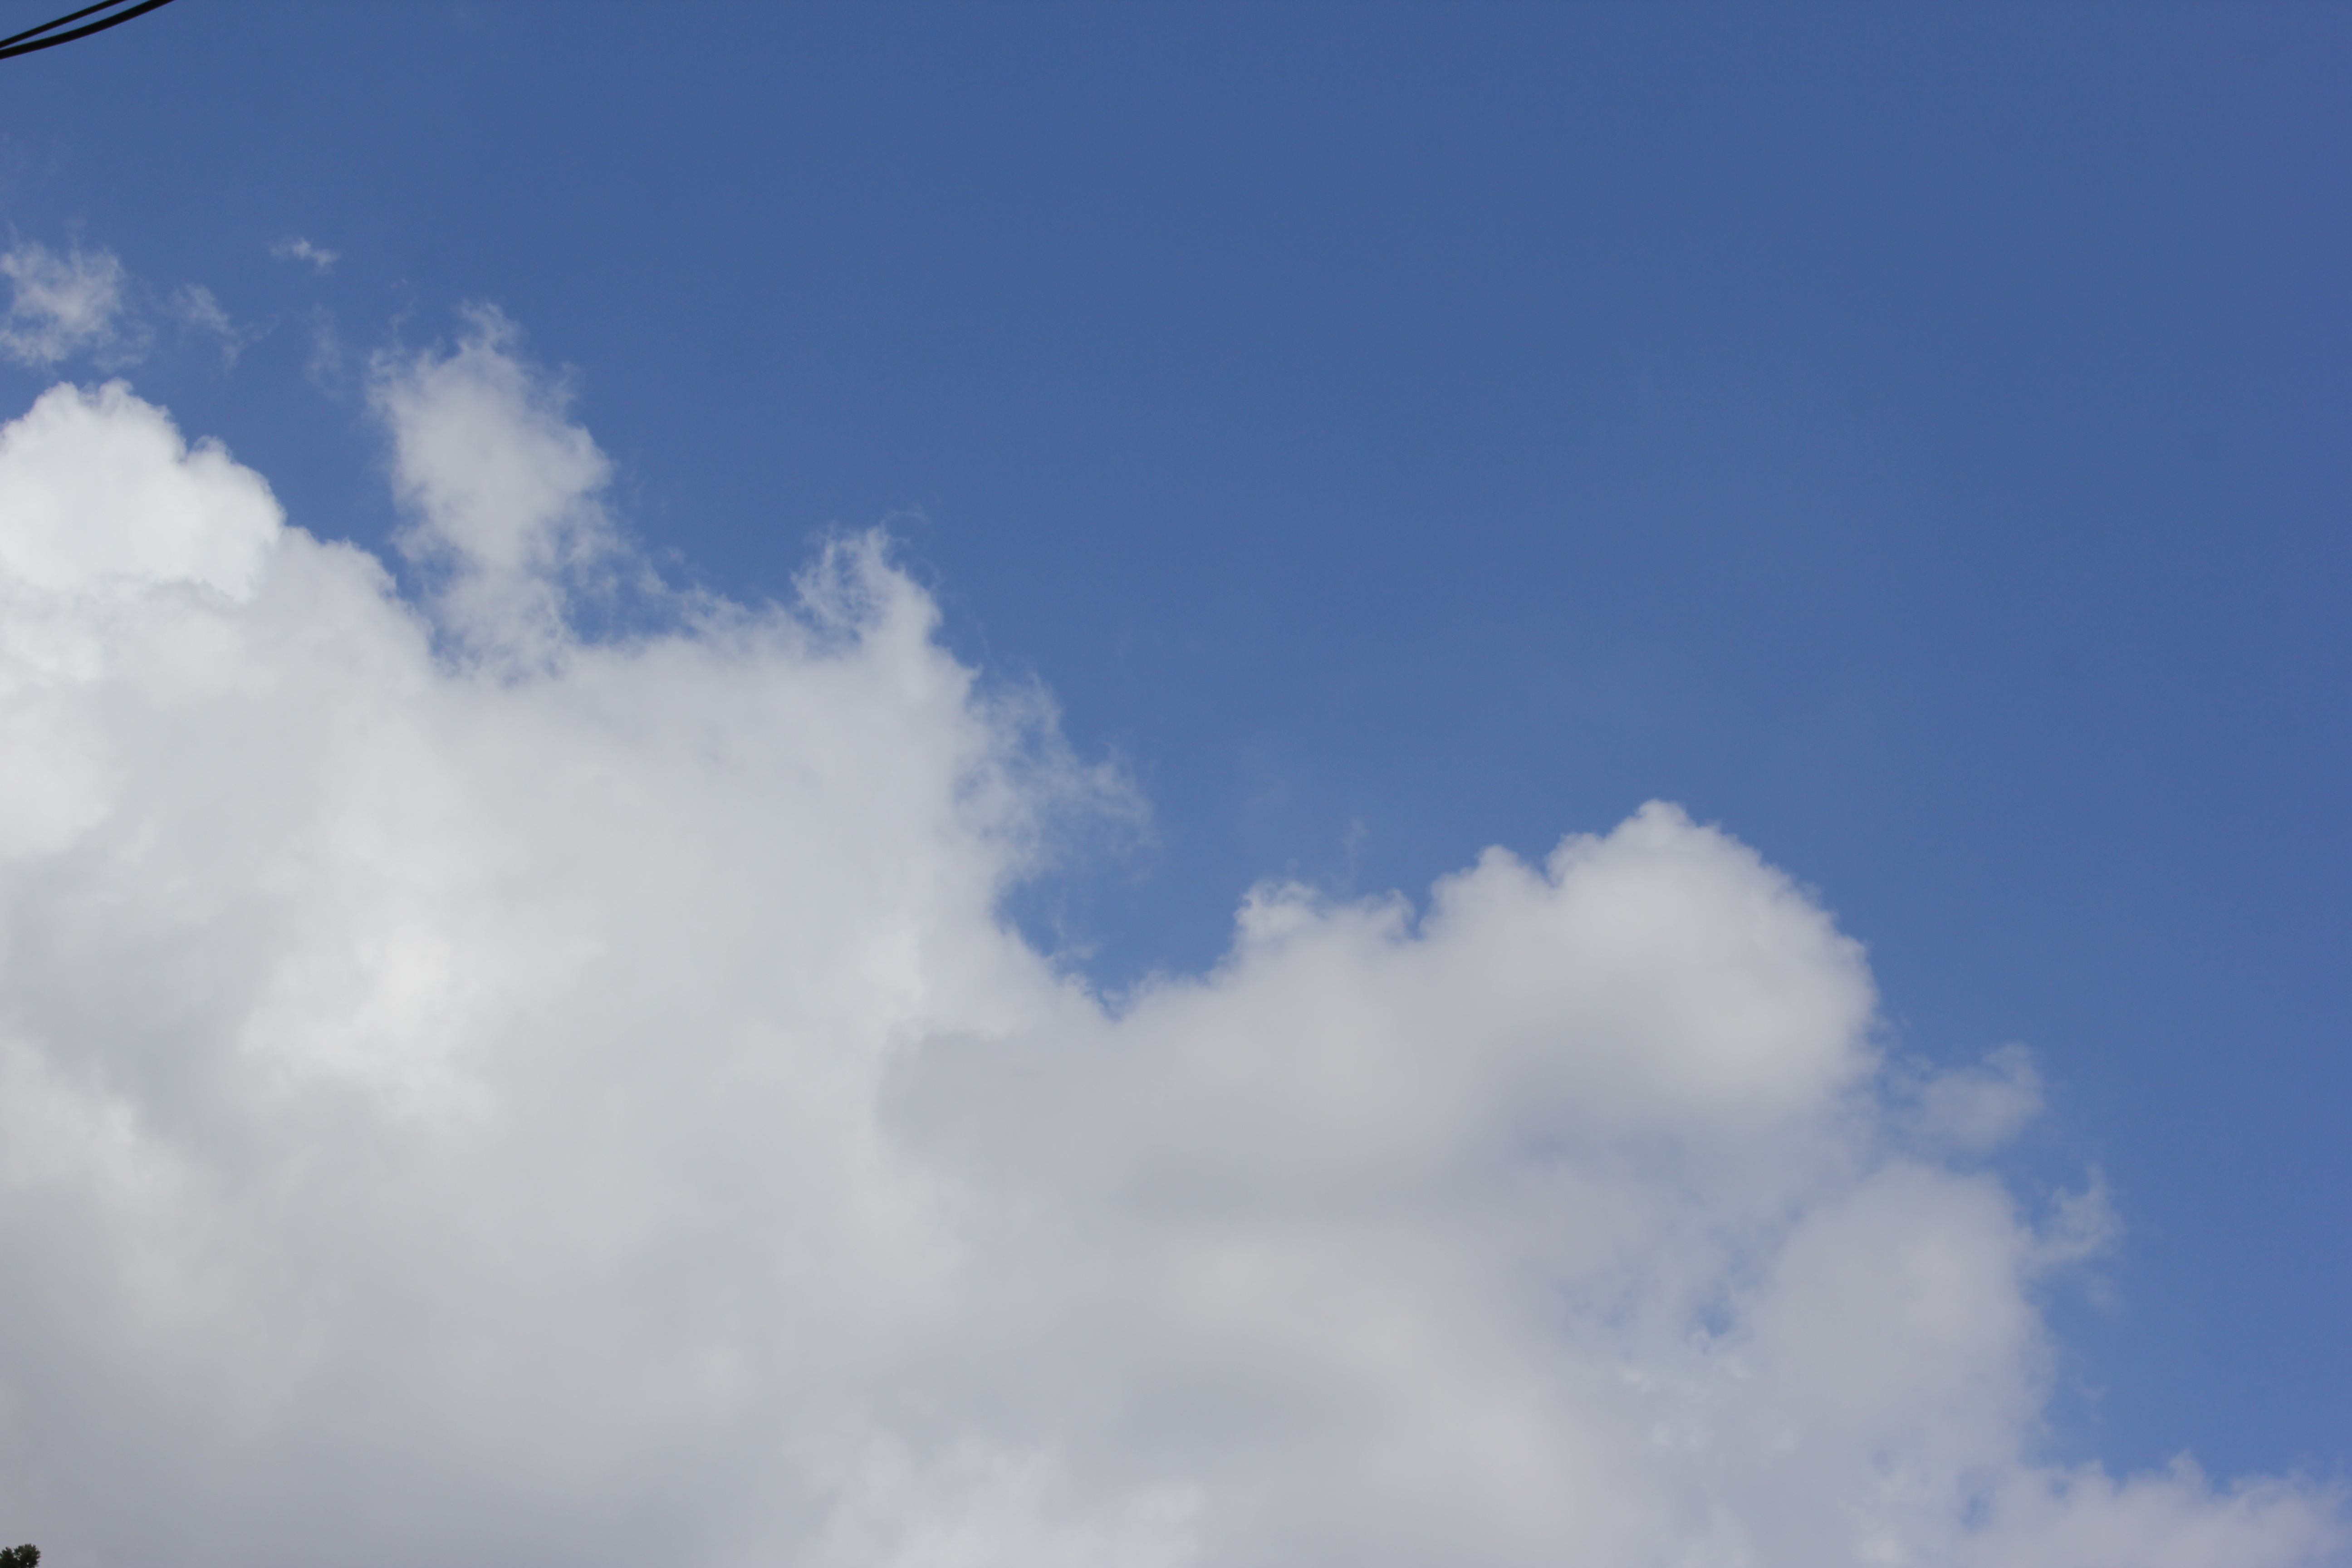
Cloud type: Cumulus